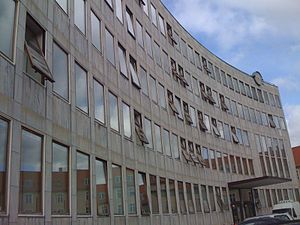
Politik i København
Lyngby-Taarbæk Rådhus
Rådhuset i Lyngby-Taarbæk Kommune
Politik i København er ikke en entydig enhed. Magten er delt mellem kommuner, regioner og staten. Byen København er spredt på 18 kommuner og to regioner. Danmarks Statistik laver en byopgørelse ud fra FNs retningslinjer, hvor afstanden mellem husene ikke overstiger 200 meter. Denne opgørelse afgrænser byen København til dele af 18 kommuner, hvoraf en del af Rudersdal, Furesø, Ballerup, Ishøj og Greve kommuner ligger uden for byen.